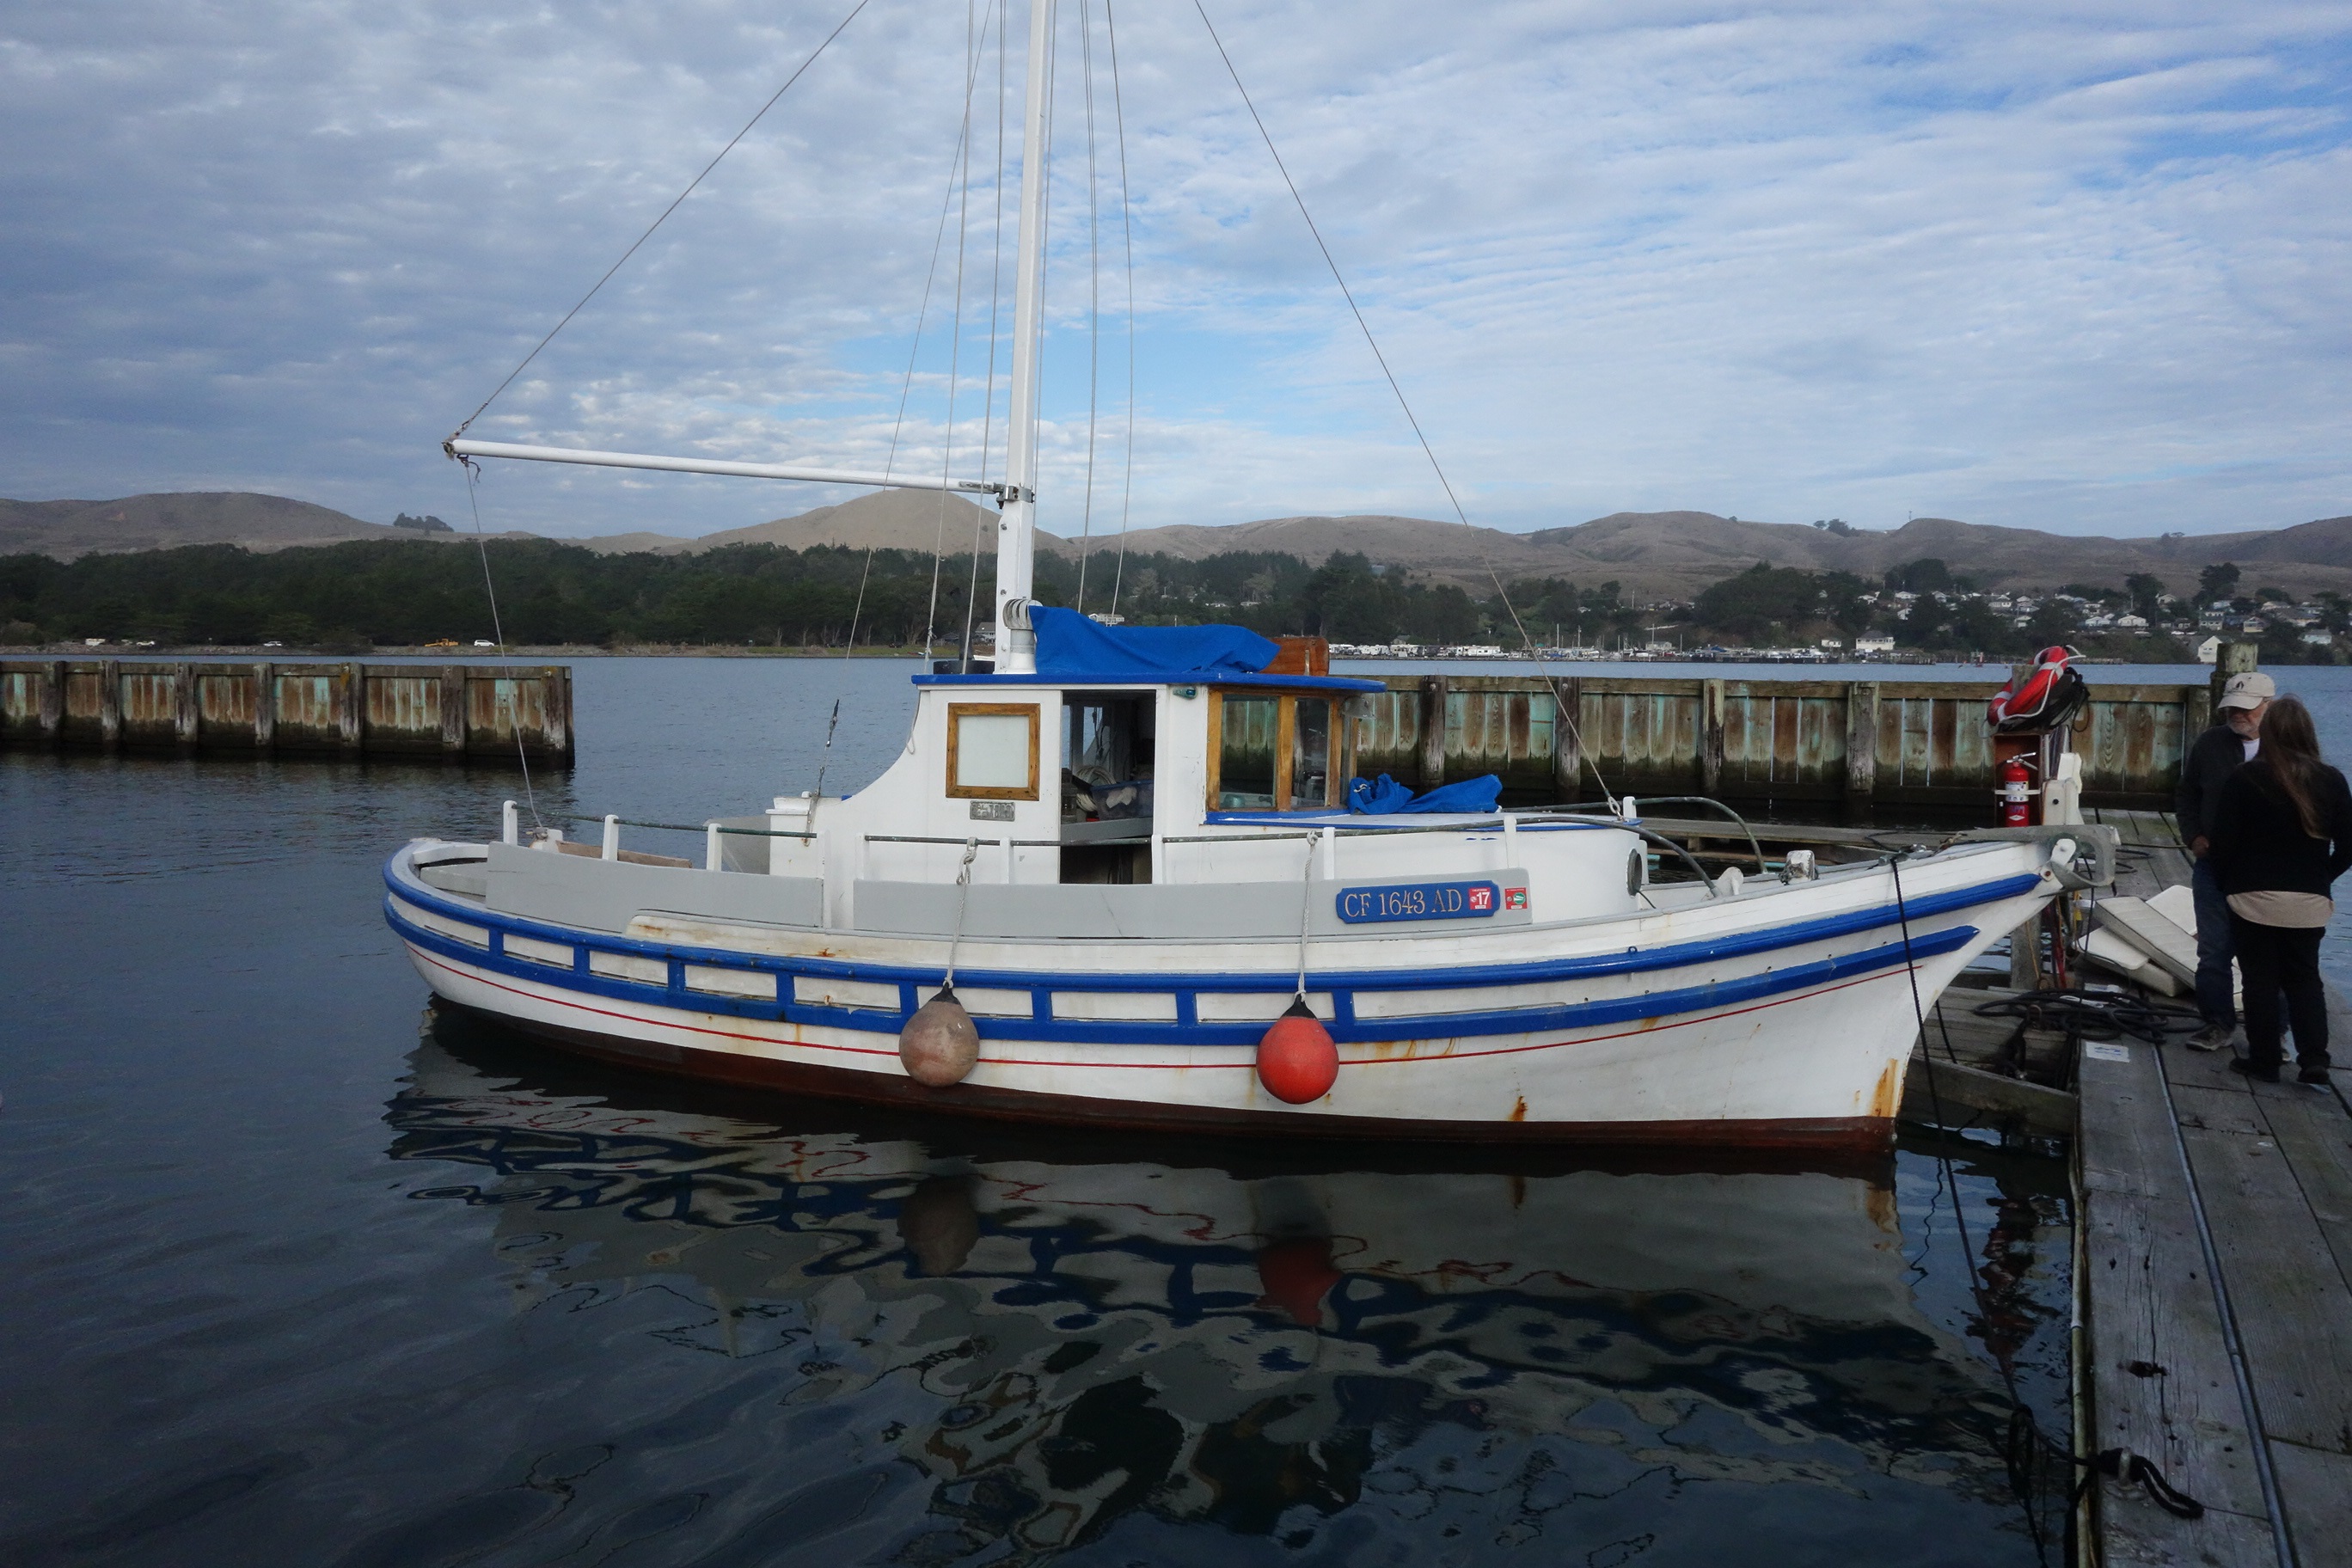
monterrey, clipper, vehicle, water transportation, boat, fishing vessel, watercraft, motor ship, speedboat, pilot boat, tugboat, ship, fishing trawler, picnic boat, launch, marina, yacht, skiff